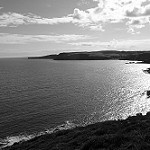
Label: B & W